Slater Park

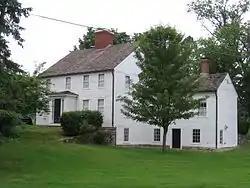
Daggett House, built circa 1685, is located within the park

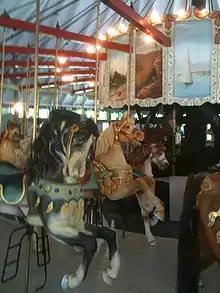
The Looff Carousel

Slater Park is the oldest and largest public park in Pawtucket, Rhode Island. The park is named after Samuel Slater, a famous American industrialist who constructed America's first water-powered textile mill in Pawtucket. The park lies on the banks of the beautiful Ten Mile River and features the 1685 Daggett House, the oldest house in Pawtucket. The park was added to the National Register of Historic Places in 1976. It also features an original Looff Carousel.